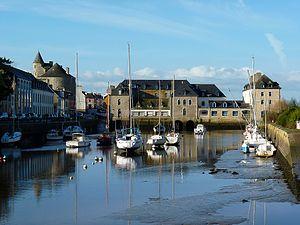
Port de Pont l'abbé
Pont-l'Abbé [pɔ̃labe], Pont-'n-Abad en breton, est une commune du département du Finistère, dans la région Bretagne, en France. C'est la capitale du pays Bigouden.